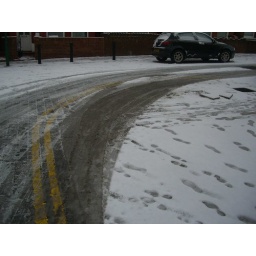
The problem with the new road/ pavement layout on our street highlighted by snow